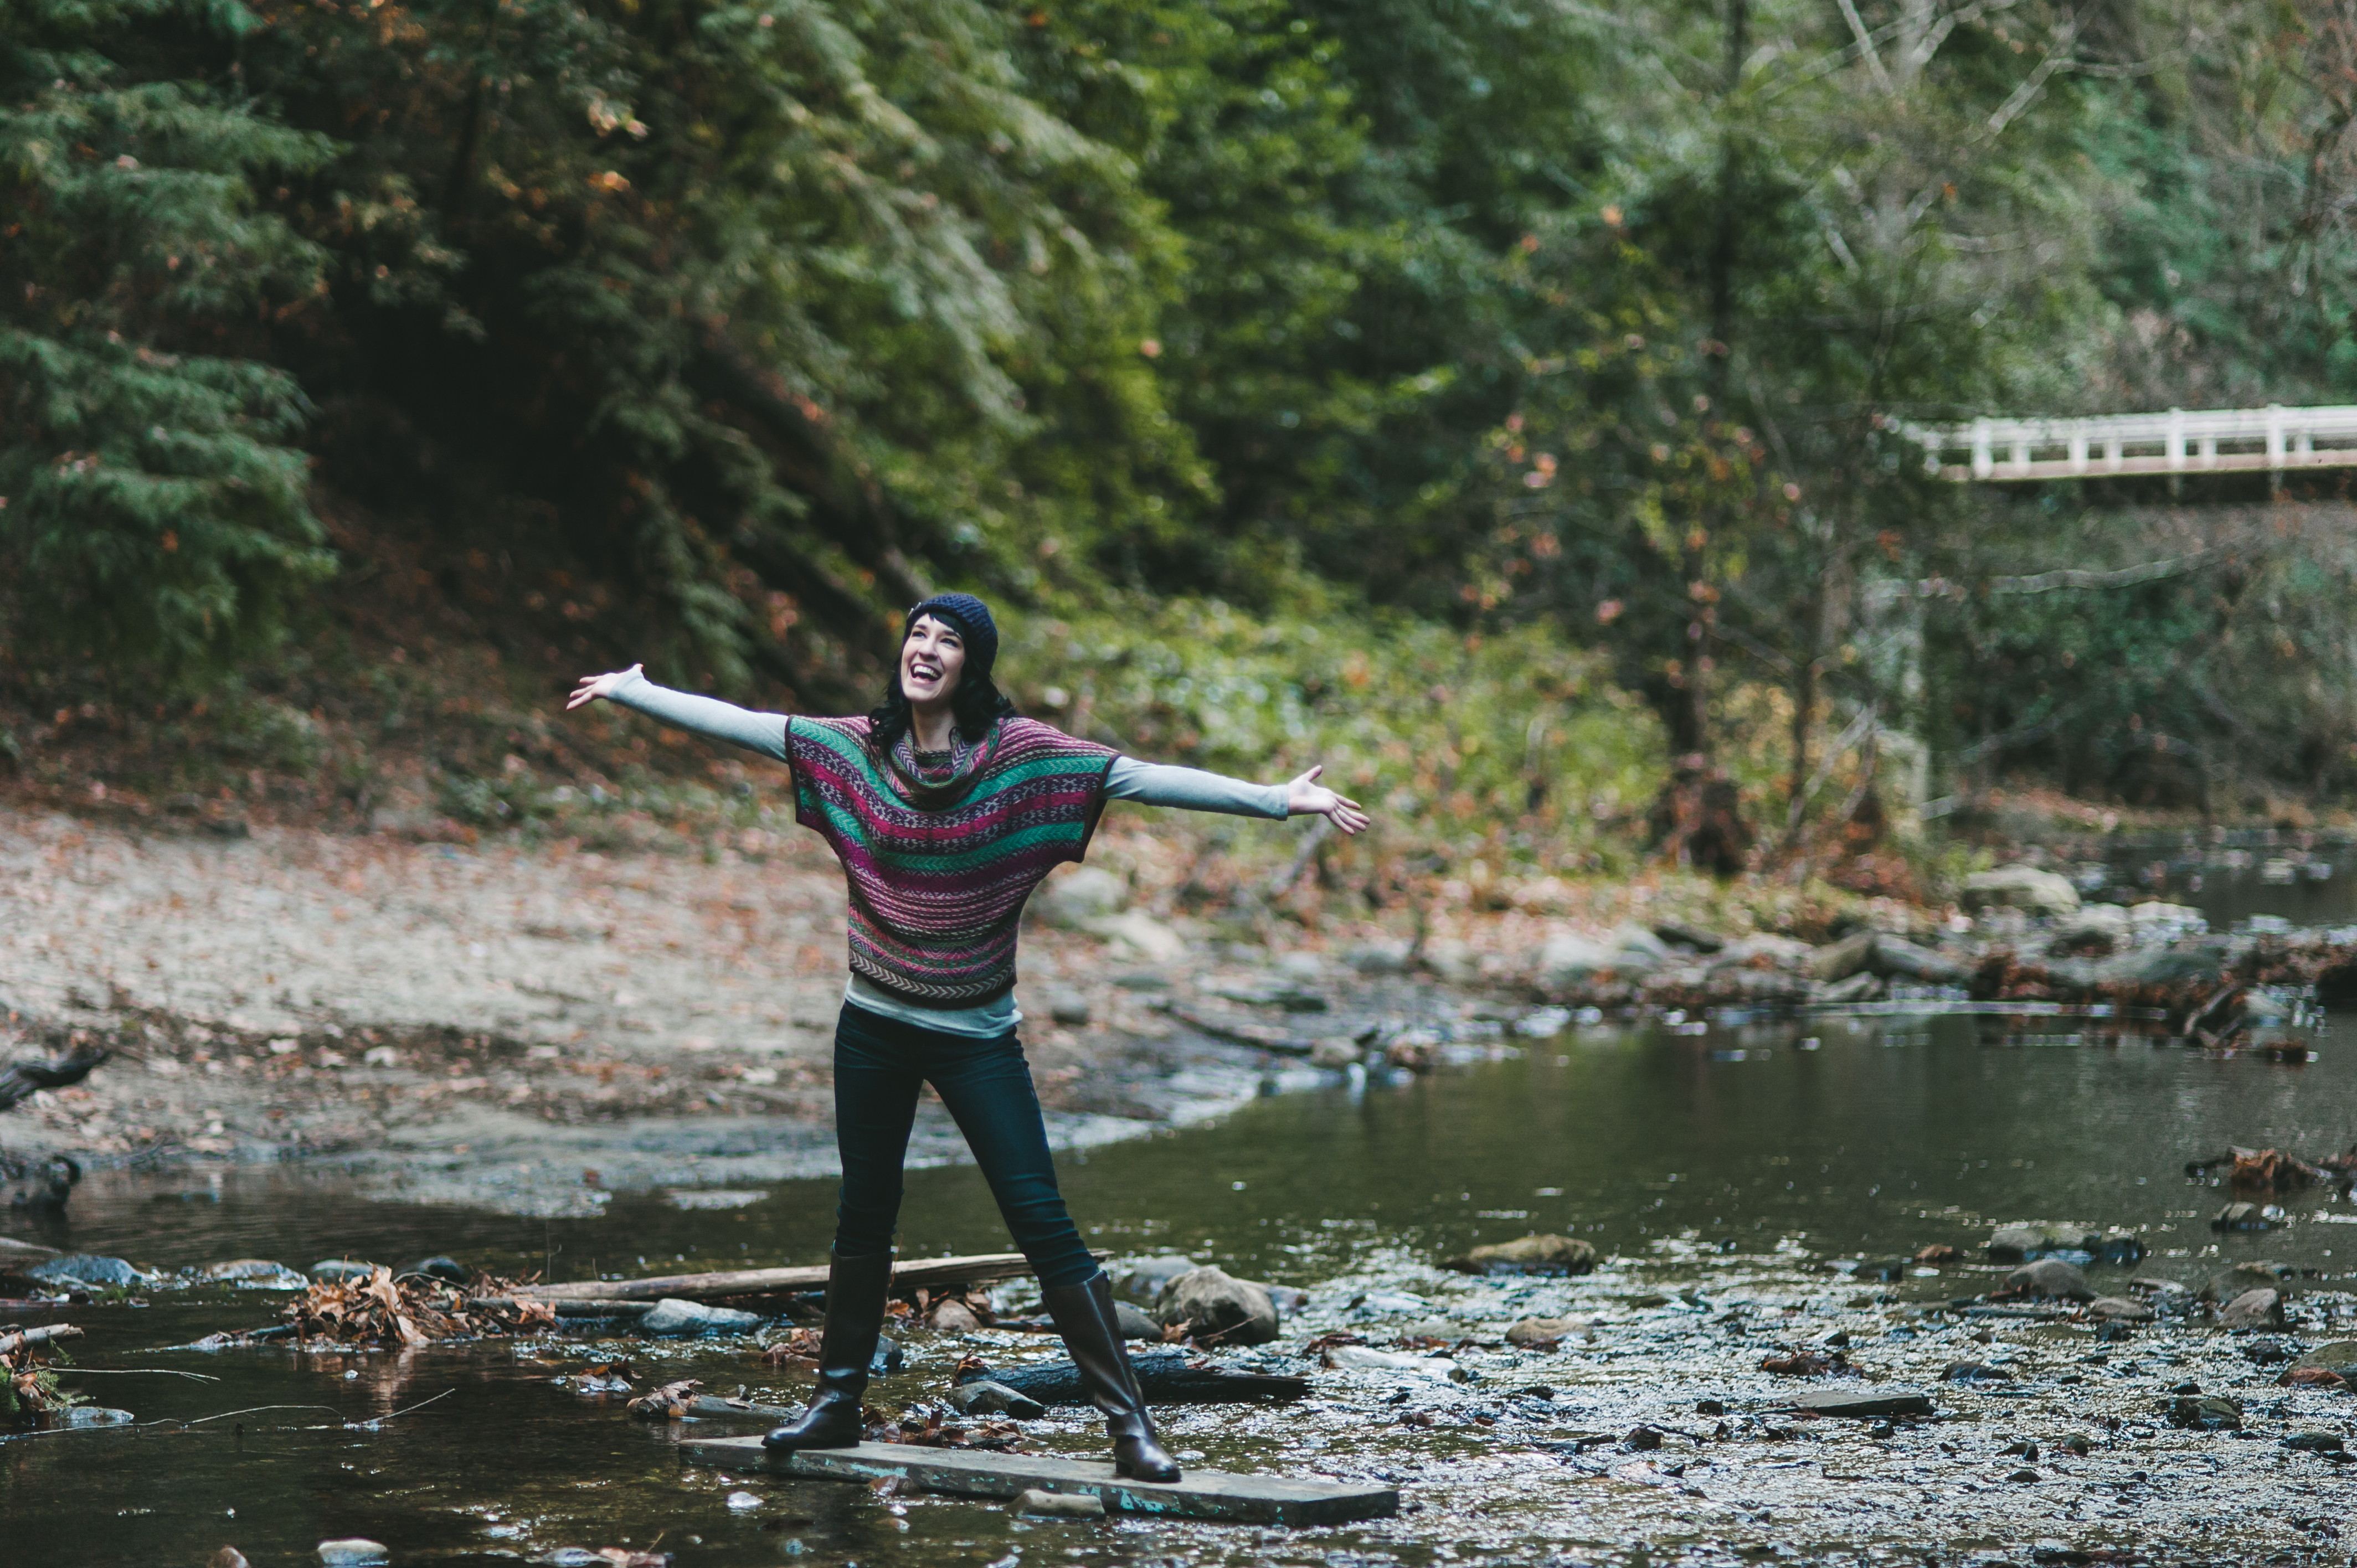
water, nature, forest, person, wood, girl, river, recreation, paddle, fishing, trees, woods, happy, boating, fly fishing, outdoor recreation, recreational fishing